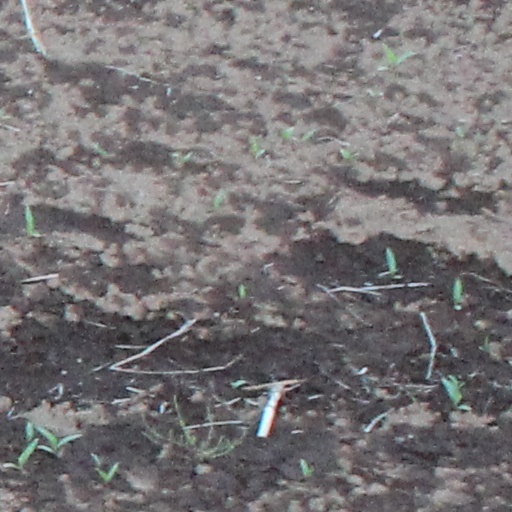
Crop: wheat